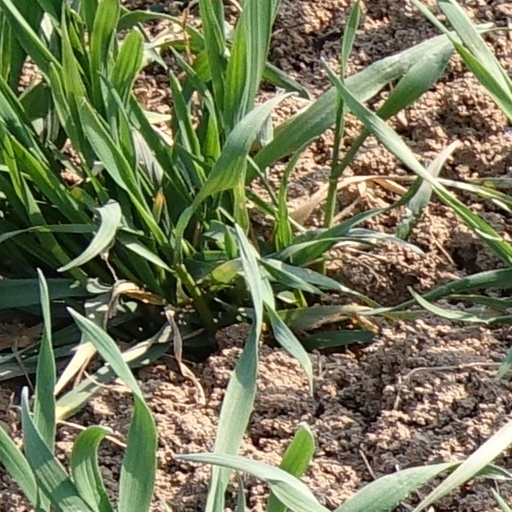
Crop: wheat